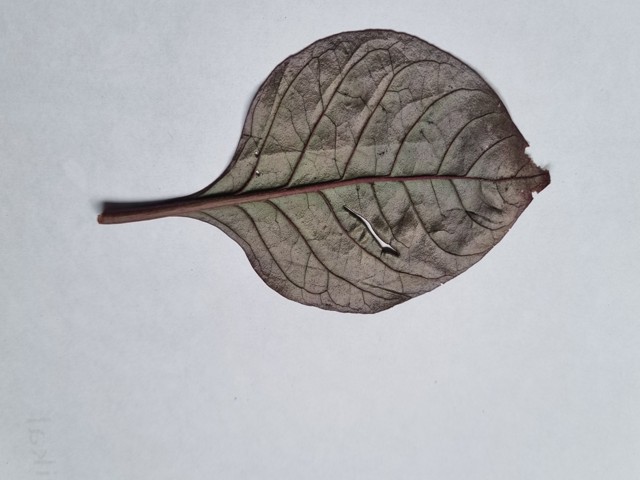
Plant: kalochitra